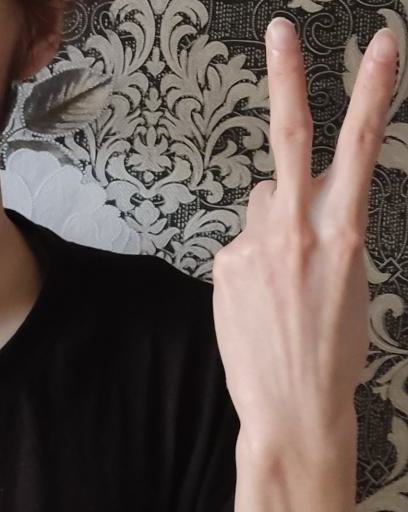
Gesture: peace_inverted